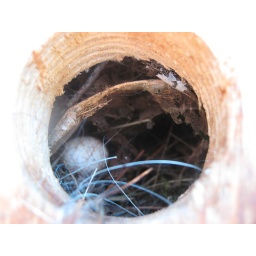
This egg was in the bird house in your backyard. It hasn't hatched yet...